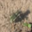
Label: beetle